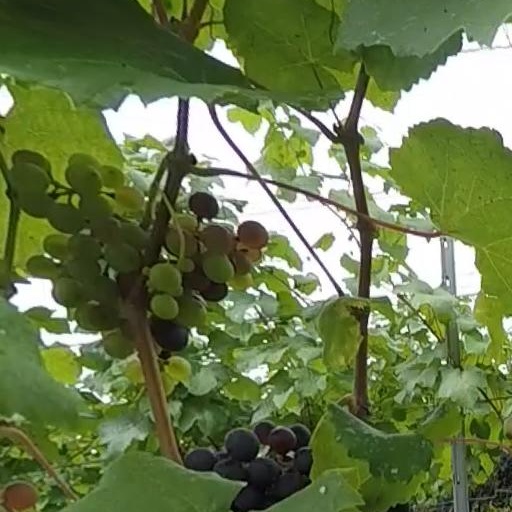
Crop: grape